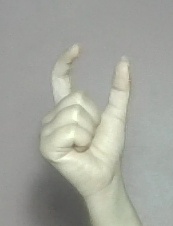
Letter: nun